Riihimäki–Saint Petersburg railway

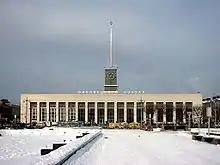

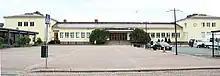
Riihimäki railway station, where the western terminus of the line

It was constructed in 1867–70 (starting from both ends), entirely by the government of the autonomous Grand Duchy of Finland that was controlled by the Russian Empire, although the short section between Saint Petersburg and Beloostrov (where Russian customs was situated in 1870–1939) was laid in Russia (Saint Petersburg Governorate). The Finlyandsky Rail Terminal was opened in Saint Petersburg in 1870 in order to serve this line.